James Wilder Jr.

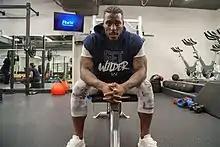
Wilder wears his signature "Get Wilder" hoodie at Sweatshoppe TO.

His father James Wilder Sr. was an NFL running back for the Tampa Bay Buccaneers. In January 2014, James Wilder launched his clothing line, I Am Wilder Apparel. Wilder Jr. and Wilder Sr. also announced that they would be opening and lending their names to a training facility in Tampa Bay, which helped prompt Wilder's initial retirement, stating, "I have a lot of tread on the tires, but it's a decision I have to make right now."